Leeds South (UK Parliament constituency)

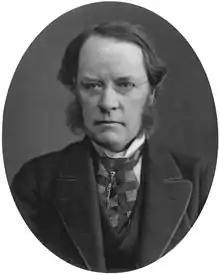
Lyon Playfair

Playfair was appointed Vice-President of the Committee of the Council on Education, requiring a by-election.